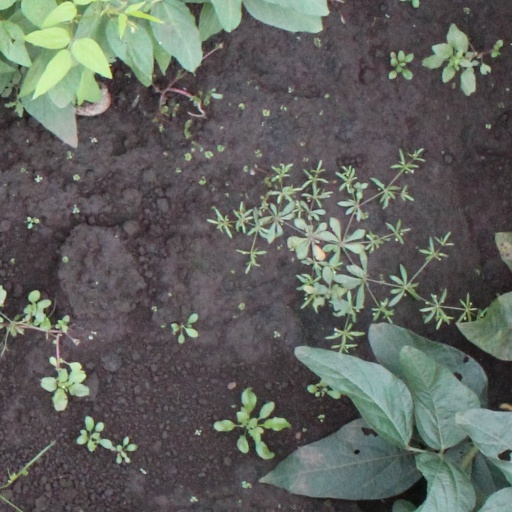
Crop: soybean